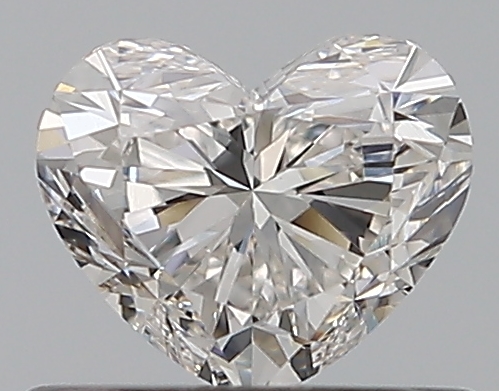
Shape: heart
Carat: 0.5
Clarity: VS1
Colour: E
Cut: VG
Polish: EX
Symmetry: VG
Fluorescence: ST
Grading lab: GIA
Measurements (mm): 4.44 x 5.3 x 3.25